Pont de Grenelle

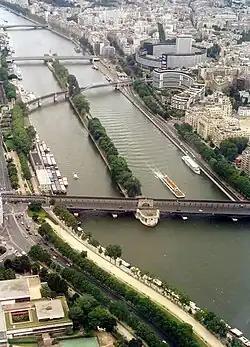
The "pont de Grenelle" is the second bridge from the top, passing through the southern tip of the Île aux Cygnes.

The Pont de Grenelle-Cadets de Saumur, formerly known as "Pont de Grenelle" (English: "Grenelle Bridge. "Cadets de Saumur"" is the name of the students of the Saumur Cavalry School) is a bridge that crosses the Seine River in Paris, France. It connects the city's 15th and 16th arrondissements, and passes through the Île aux Cygnes. Constructed of steel, it is a girder bridge. The current bridge was constructed in 1966-68. It replaced an iron bridge that had stood since 1875. which had replaced the original wooden tollbridge built in 1827-29. The bridge passes behind a replica of the Statue of Liberty.